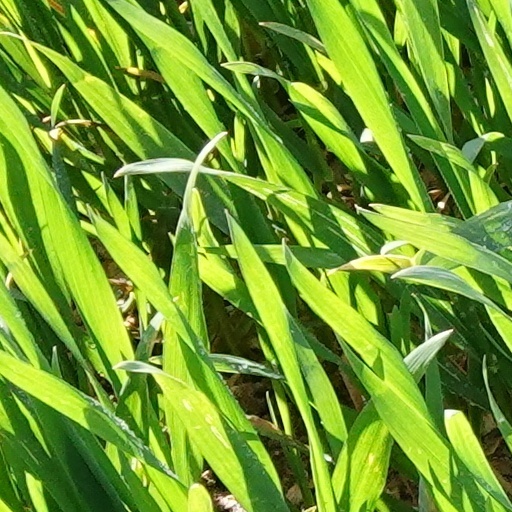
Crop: wheat